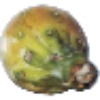
Label: cactus_fruit